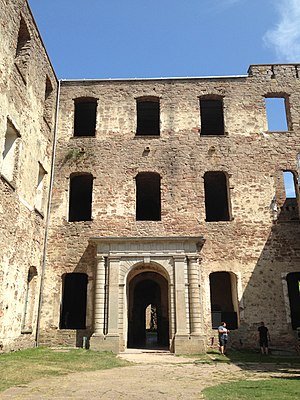
Borgholm Slot / Galleri
Borgholm Slot var et slot på Øland. Slotsruinerne ligger ved den nuværende by Borgholm.